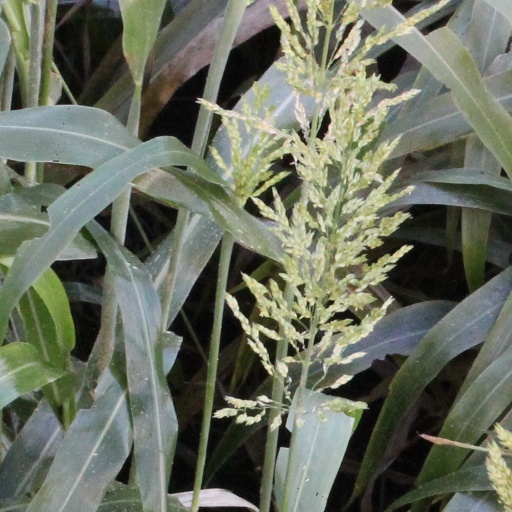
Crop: sorghum